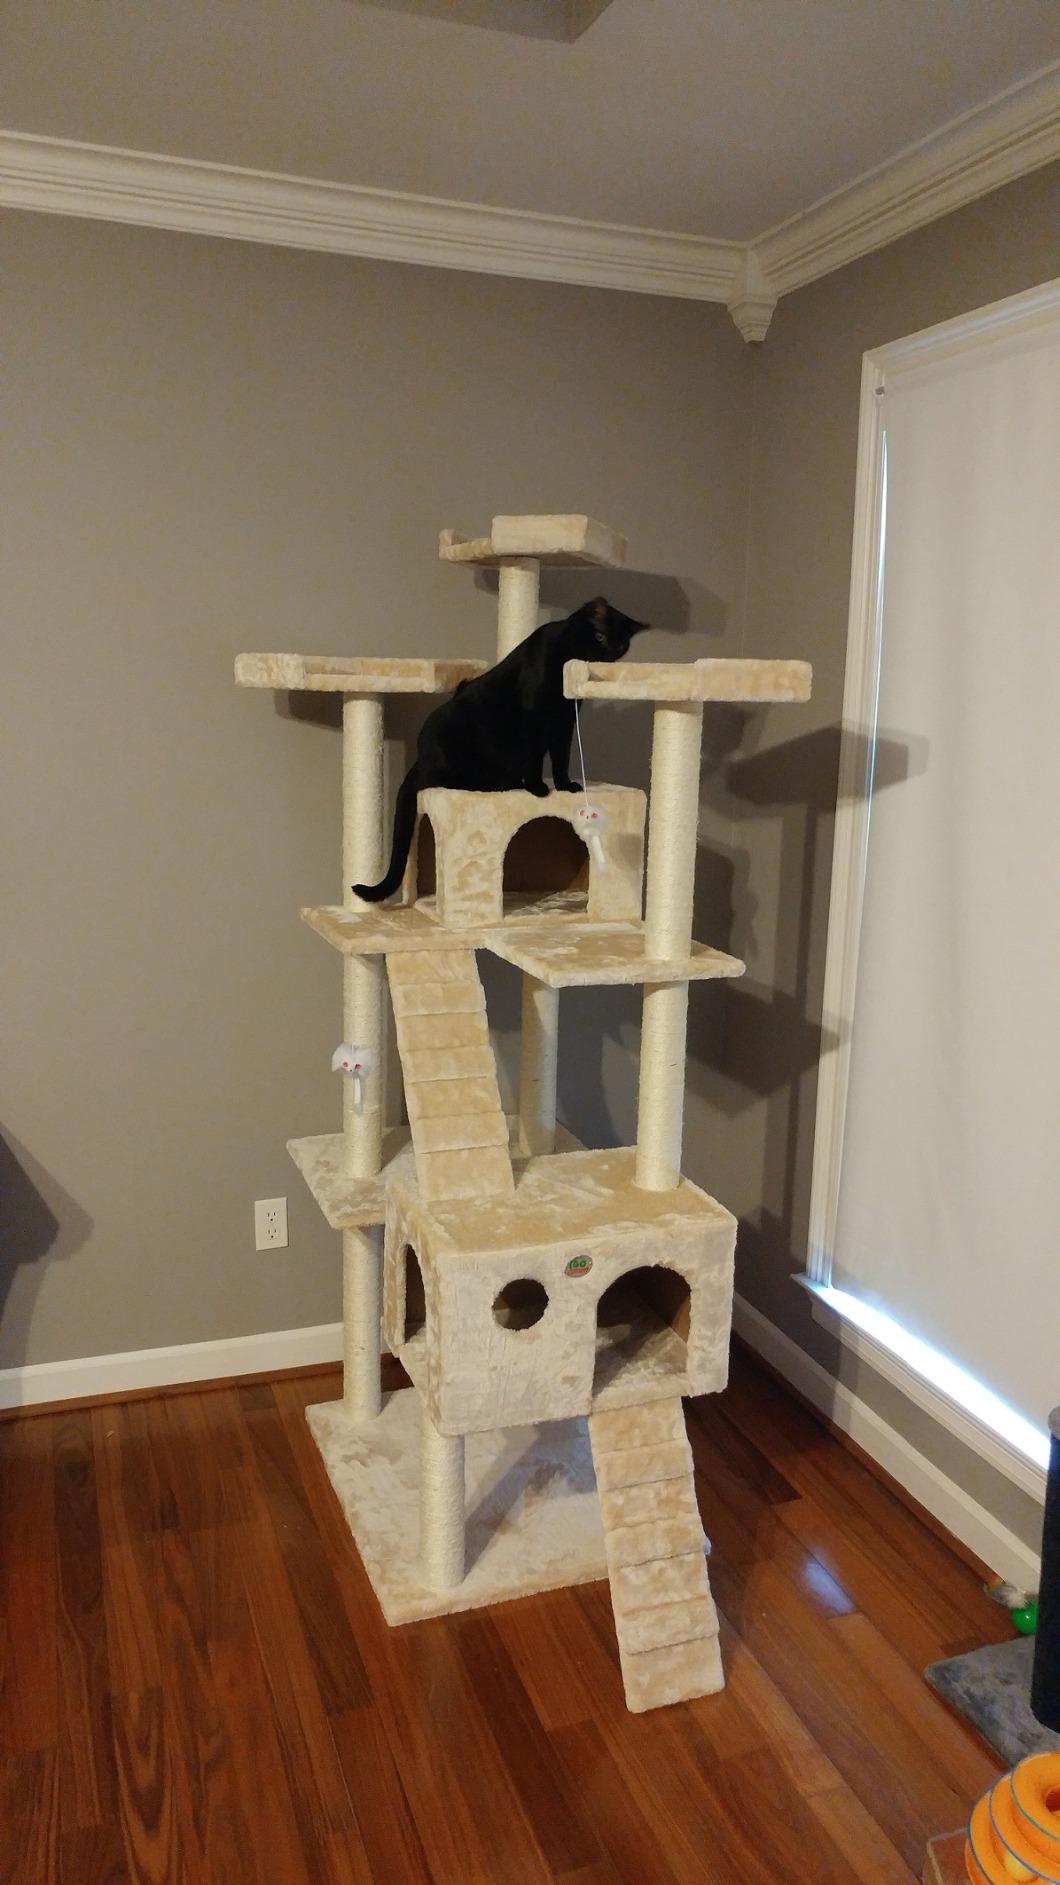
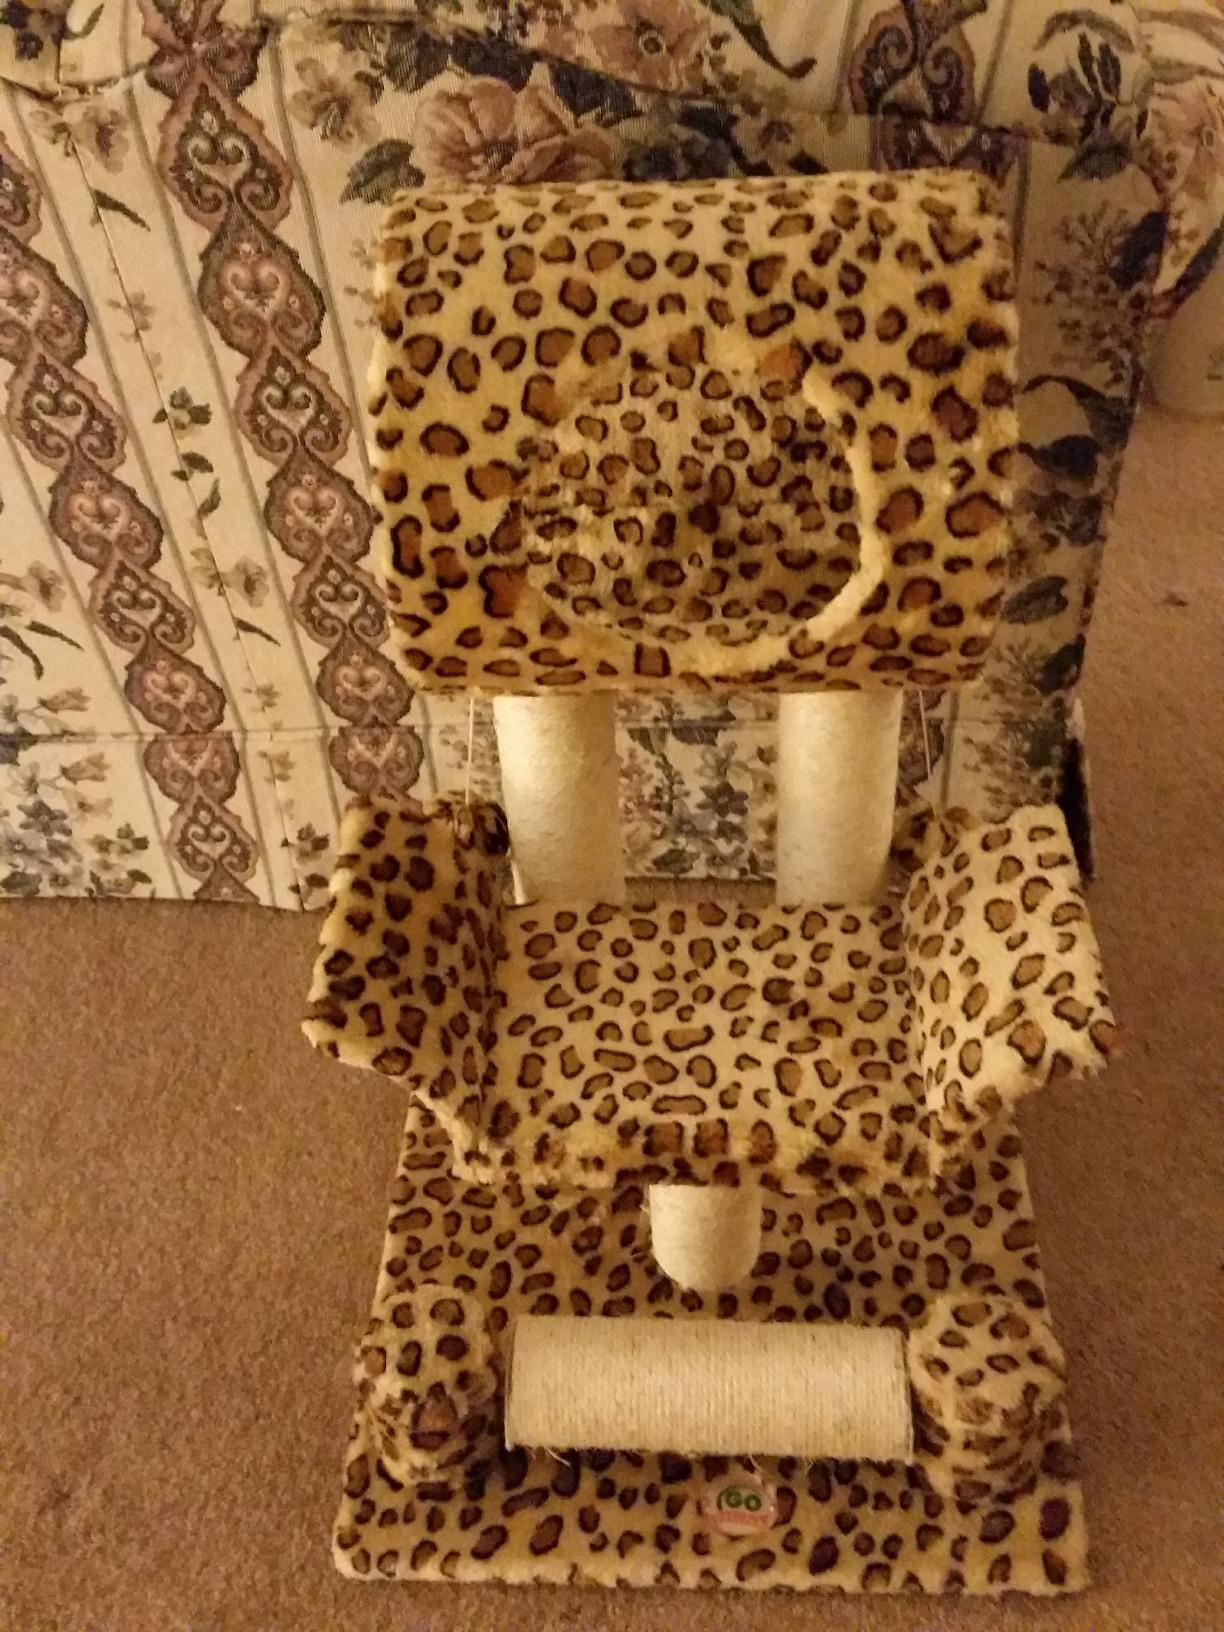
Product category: items_cat tree
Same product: no